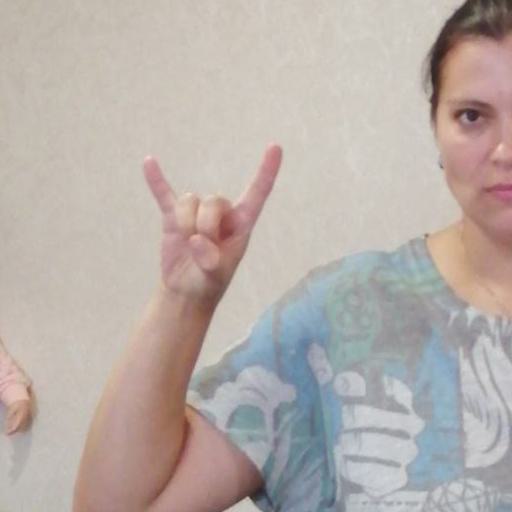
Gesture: rock